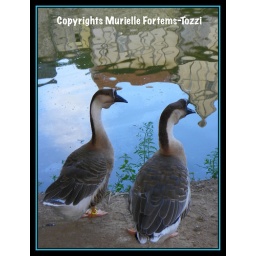
I like the reflection of the old building in the water